Chrysalidocarpus lutescens

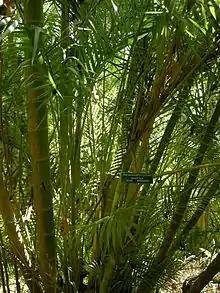
A specimen located in the Andromeda Botanic Gardens, Barbados.

In its introduced range, this plant acts as a supplier of fruit to some bird species that feed on it opportunistically, such as "Pitangus sulphuratus", "Coereba flaveola", and "Thraupis sayaca" species in Brazil.